Grendel

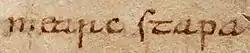
Beowulf's author often uses various substitute phrases for Grendel's name like "mearc stapa" ("mark-stepper"), an inhabitant of the borderland.

Grendel is a figure in the poem "Beowulf", preserved in the "Nowell Codex". Grendel, being cursed as the descendant of the Biblical Cain, along with elves and other eotens, is "harrowed" by the sounds of singing that come every night from the mead hall of Heorot built by King Hroðgar. Unable to bear it any more, he attacks Heorot. Grendel continues to attack the Hall every night for twelve years, killing its inhabitants and making the mead hall unusable. The poet also details how Grendel consumes the men he kills, "now that he could hope to eat his fill."